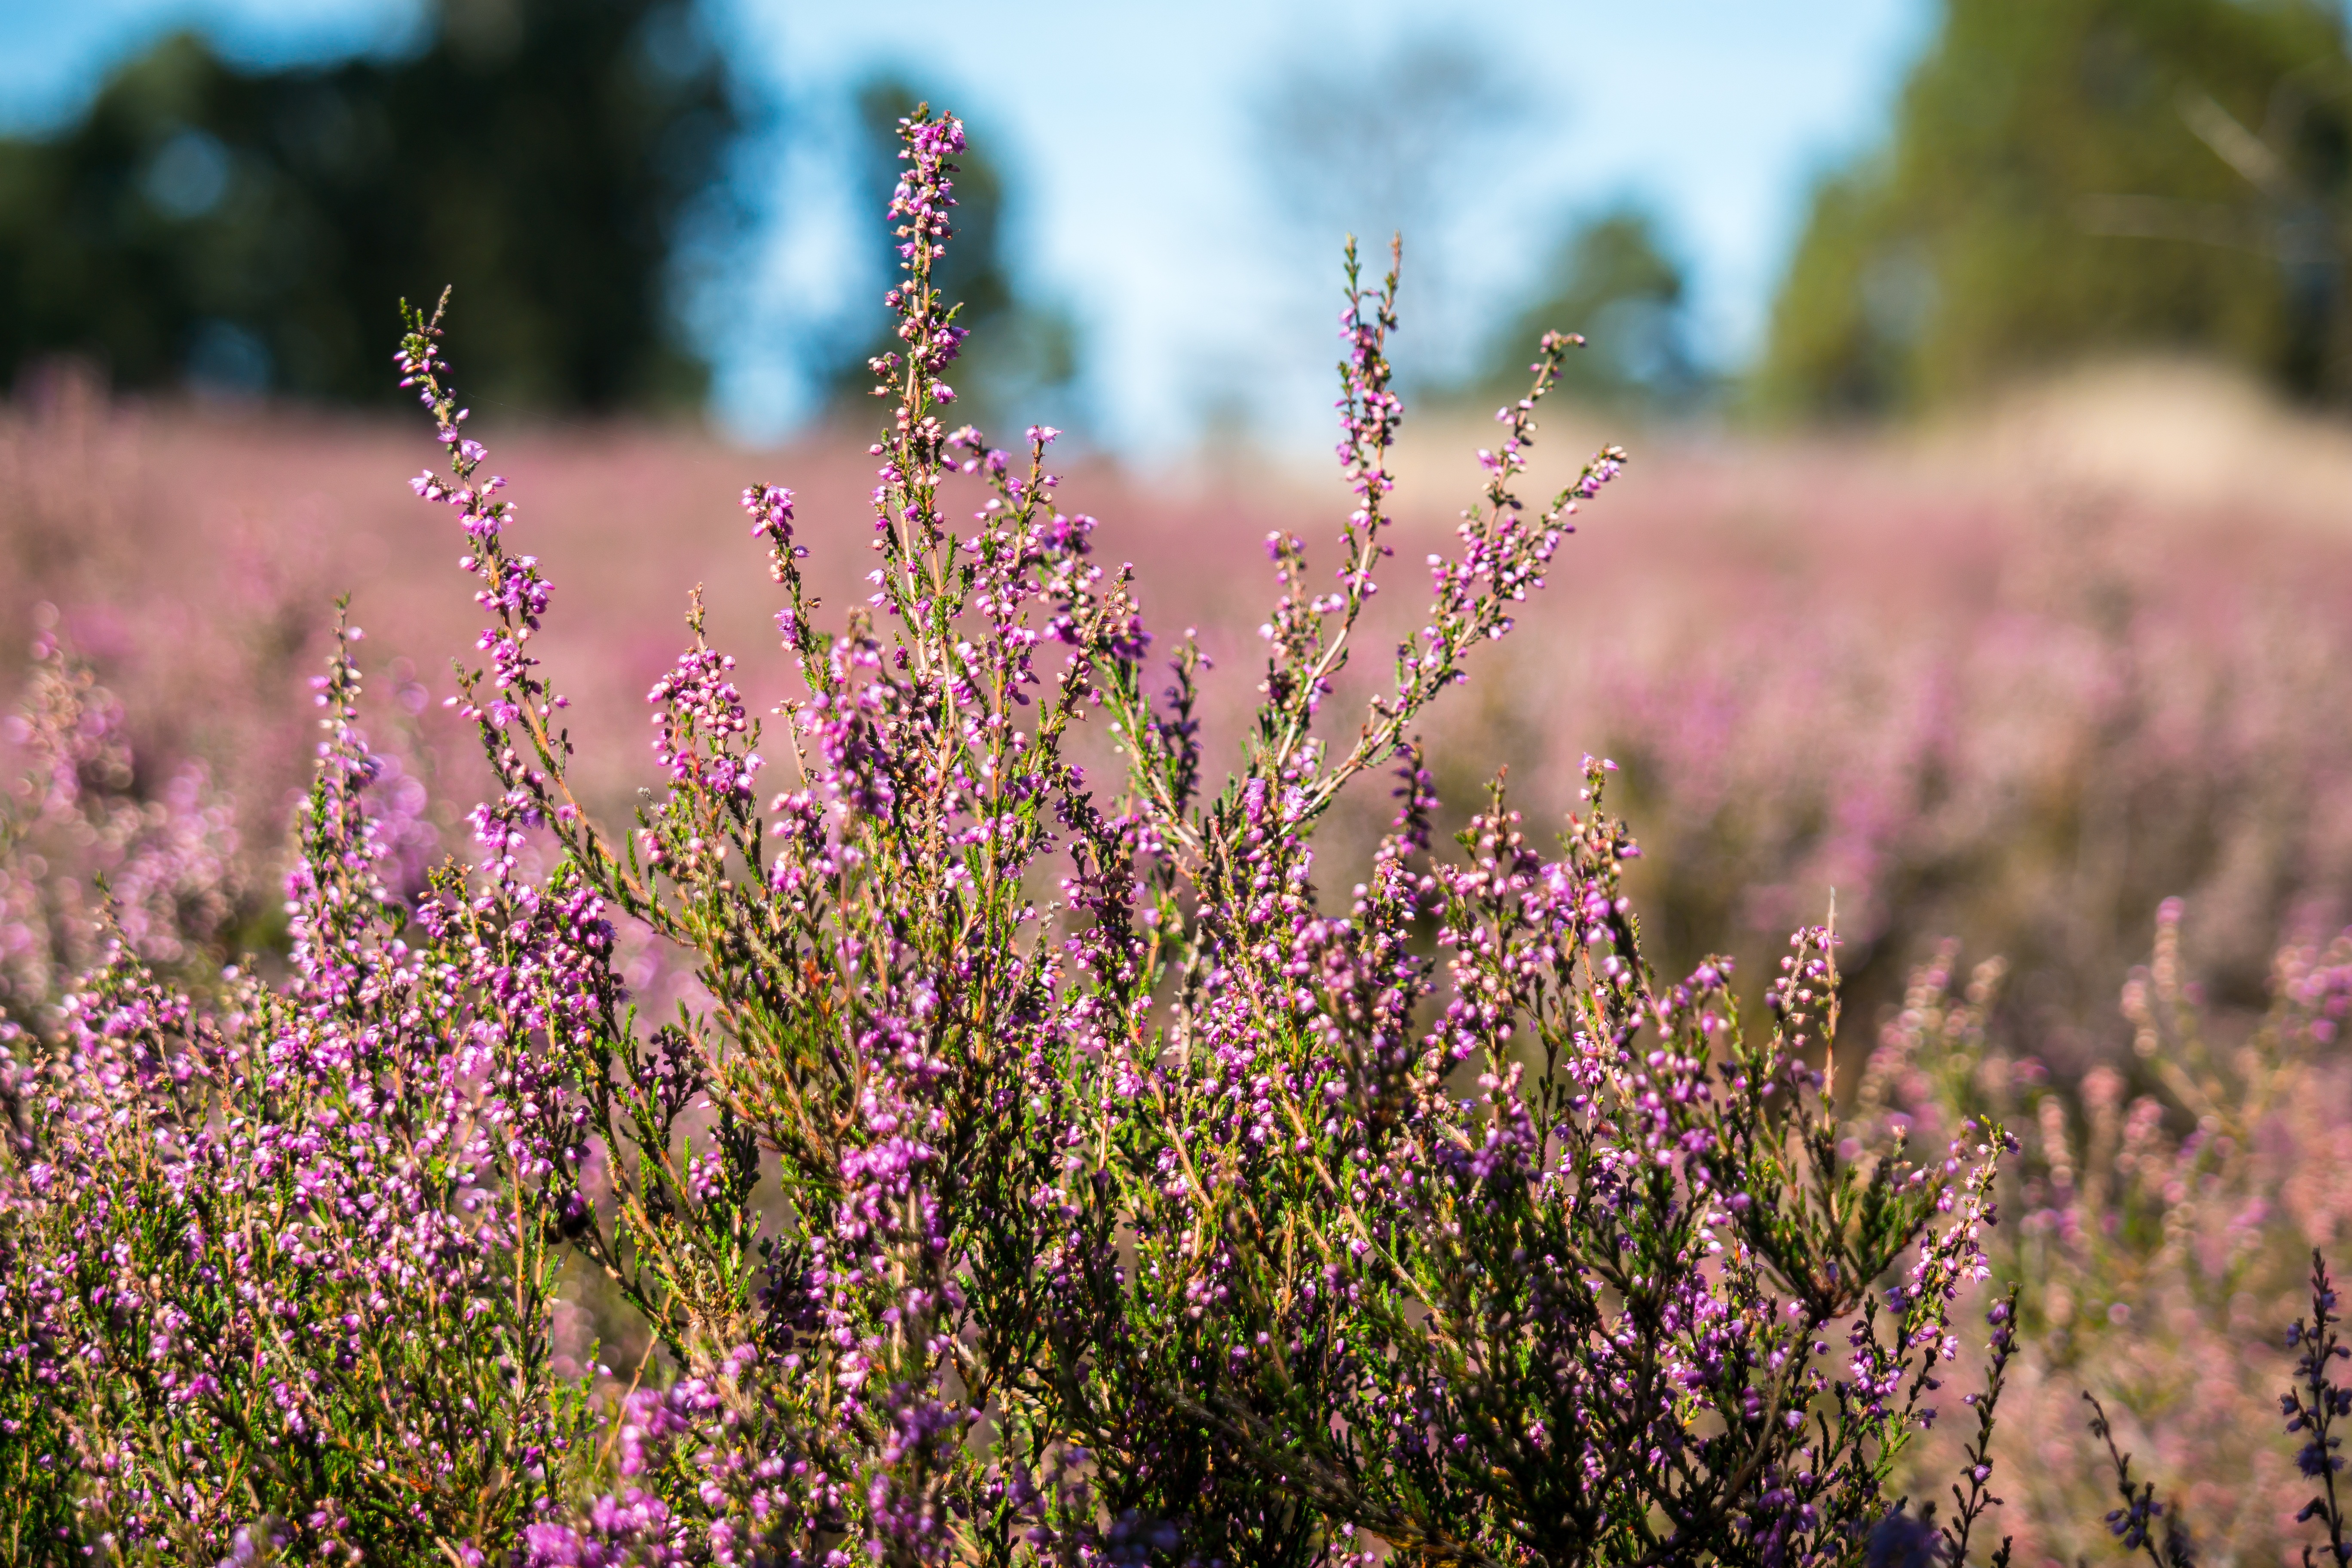
nature, grass, blossom, plant, field, meadow, prairie, flower, purple, herb, botany, pink, flora, lavender, wildflower, flowers, shrub, heather, erica, heide, macro photography, erika, heathland, flowering plant, l neburg heath, calluna, grass family, land plant, english lavender